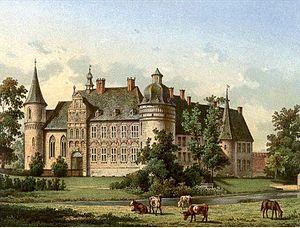
La famille von Galen est une famille de l'aristocratie allemande, originaire de Westphalie. Elle fait partie des familles d'antique noblesse du comté de La Marck et trouve ses racines à Gahlen, faisant aujourd'hui partie de la commune de Schermbeck.
Le château Haus Assen est un château allemand de style « Renaissance de Lippe ». Il se trouve à Lippborg, village appartenant à la commune de Lippetal dans l'État de Rhénanie-du-Nord-Westphalie.